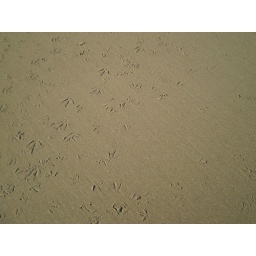
bird prints in the sand